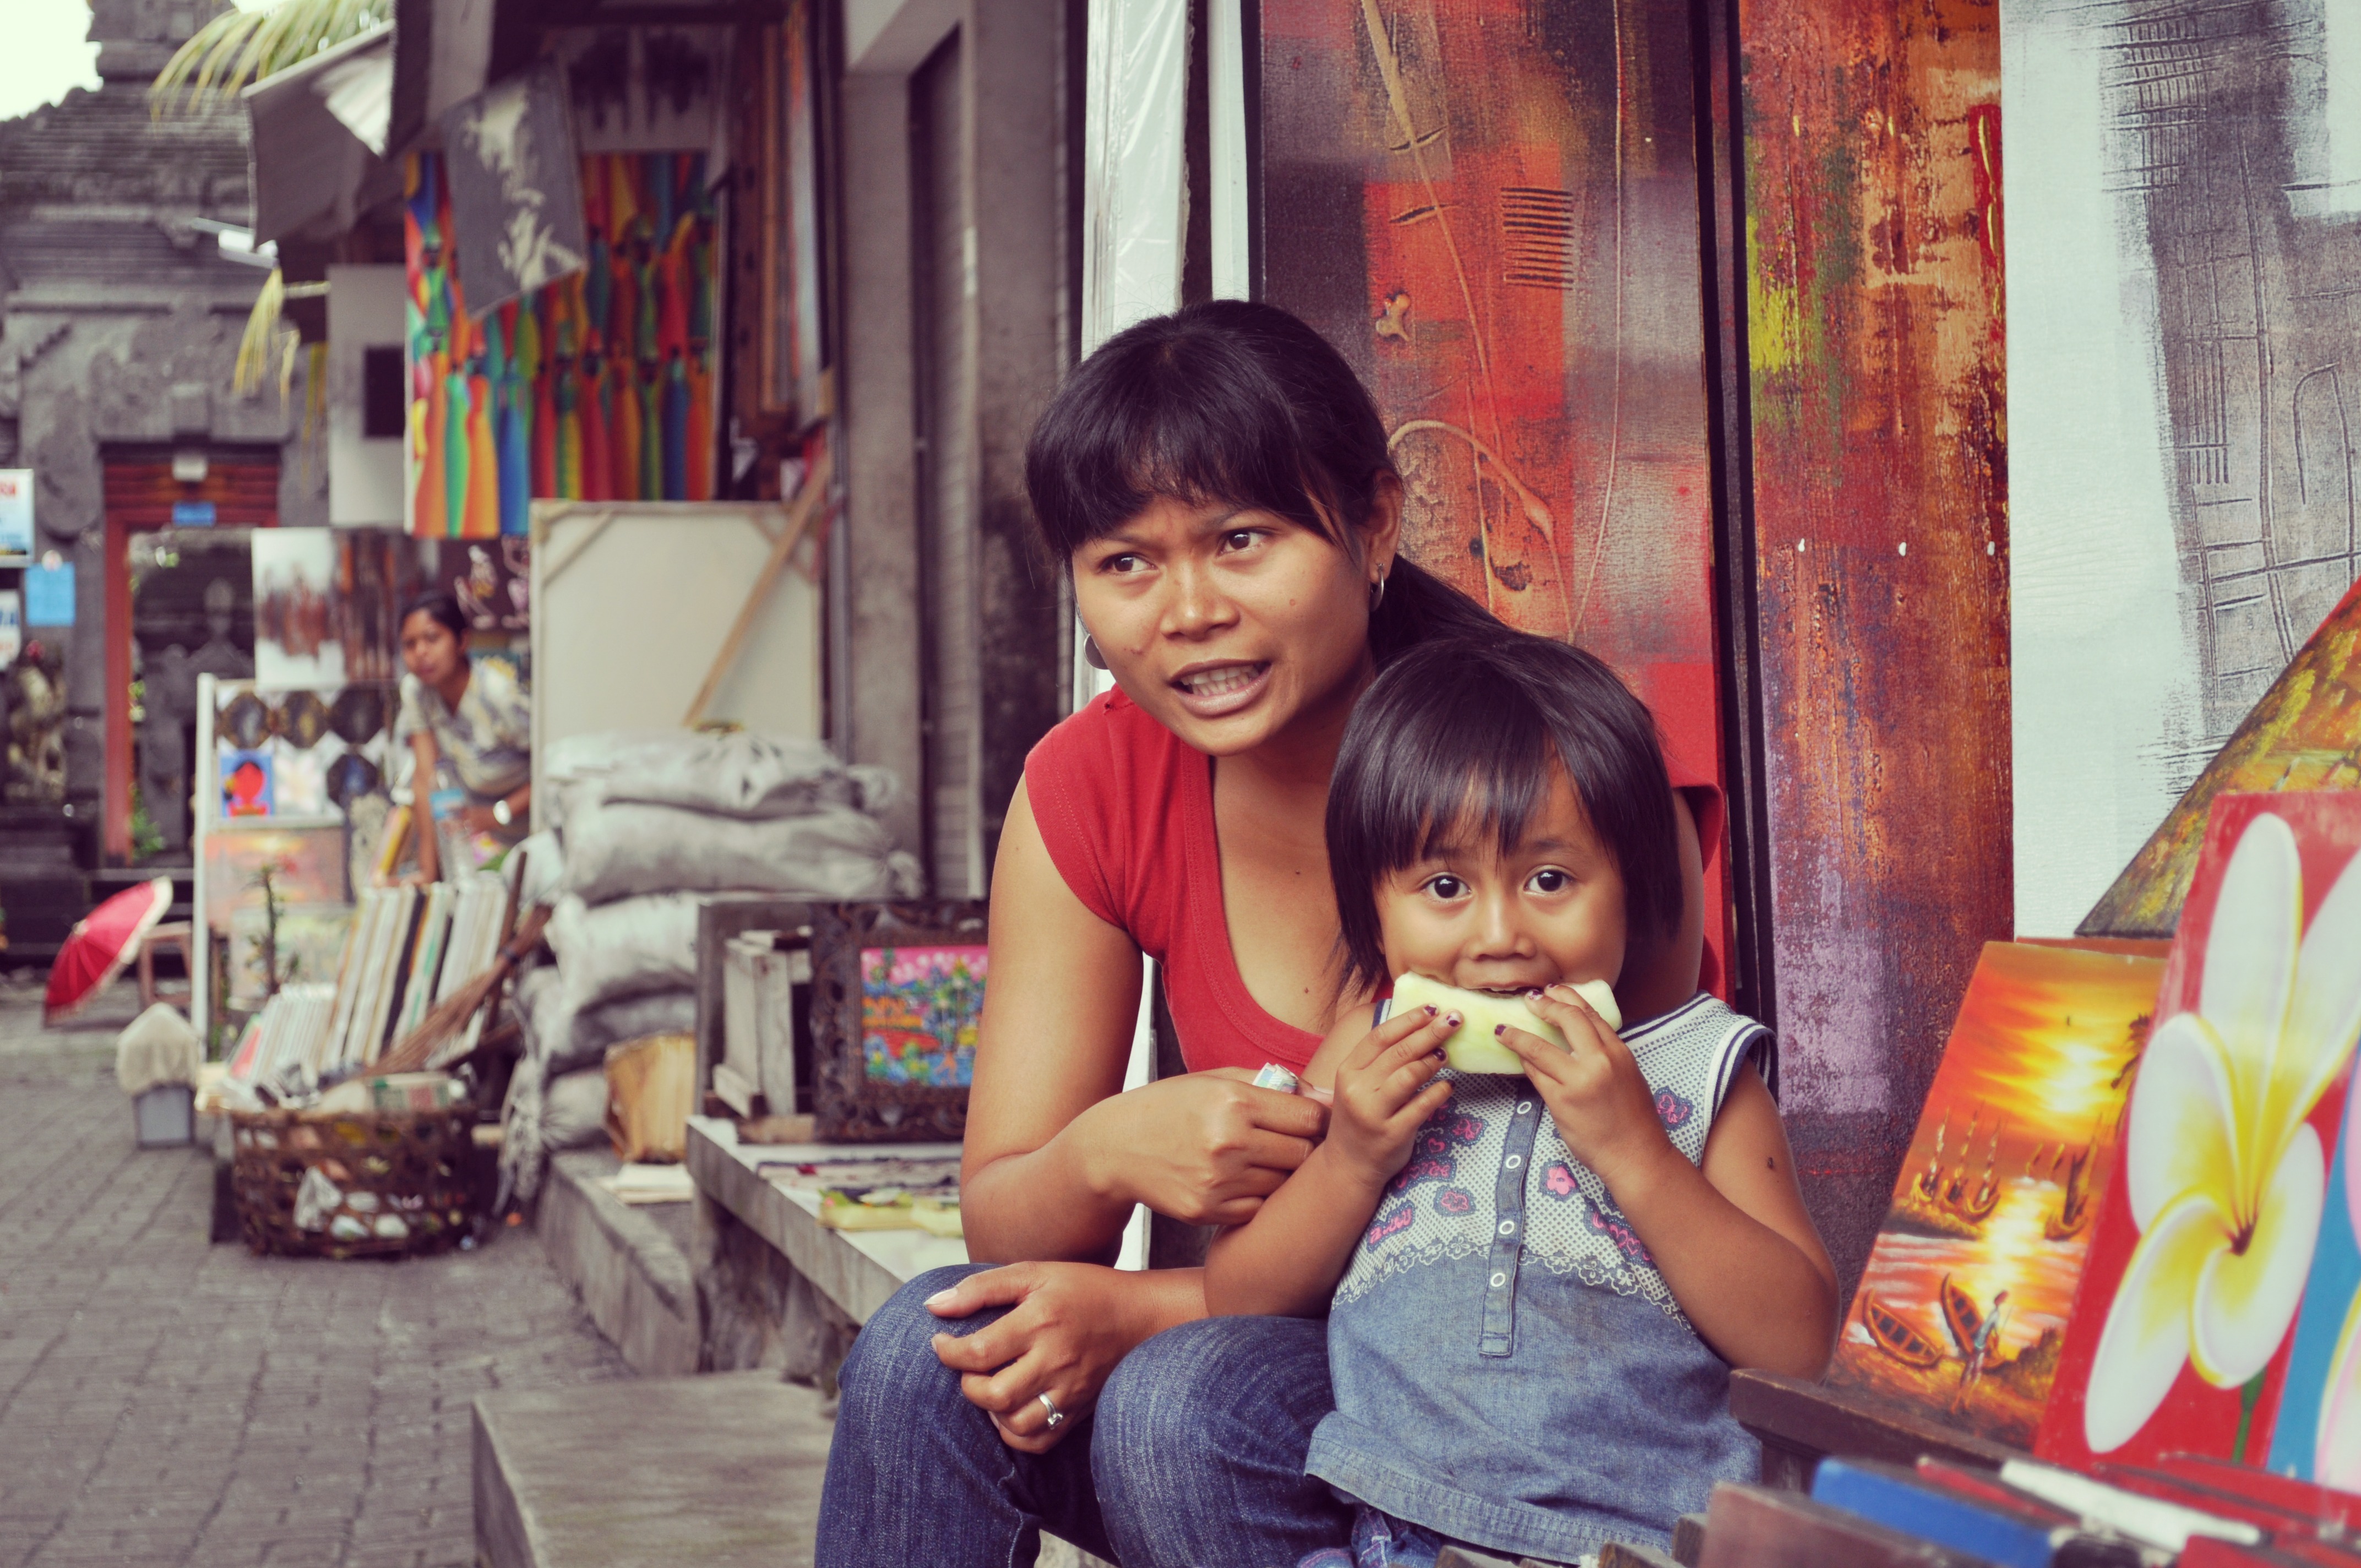
person, people, girl, woman, play, asian, love, color, child, parent, mom, motherhood, family, mother, happy, little, snapshot, daughter